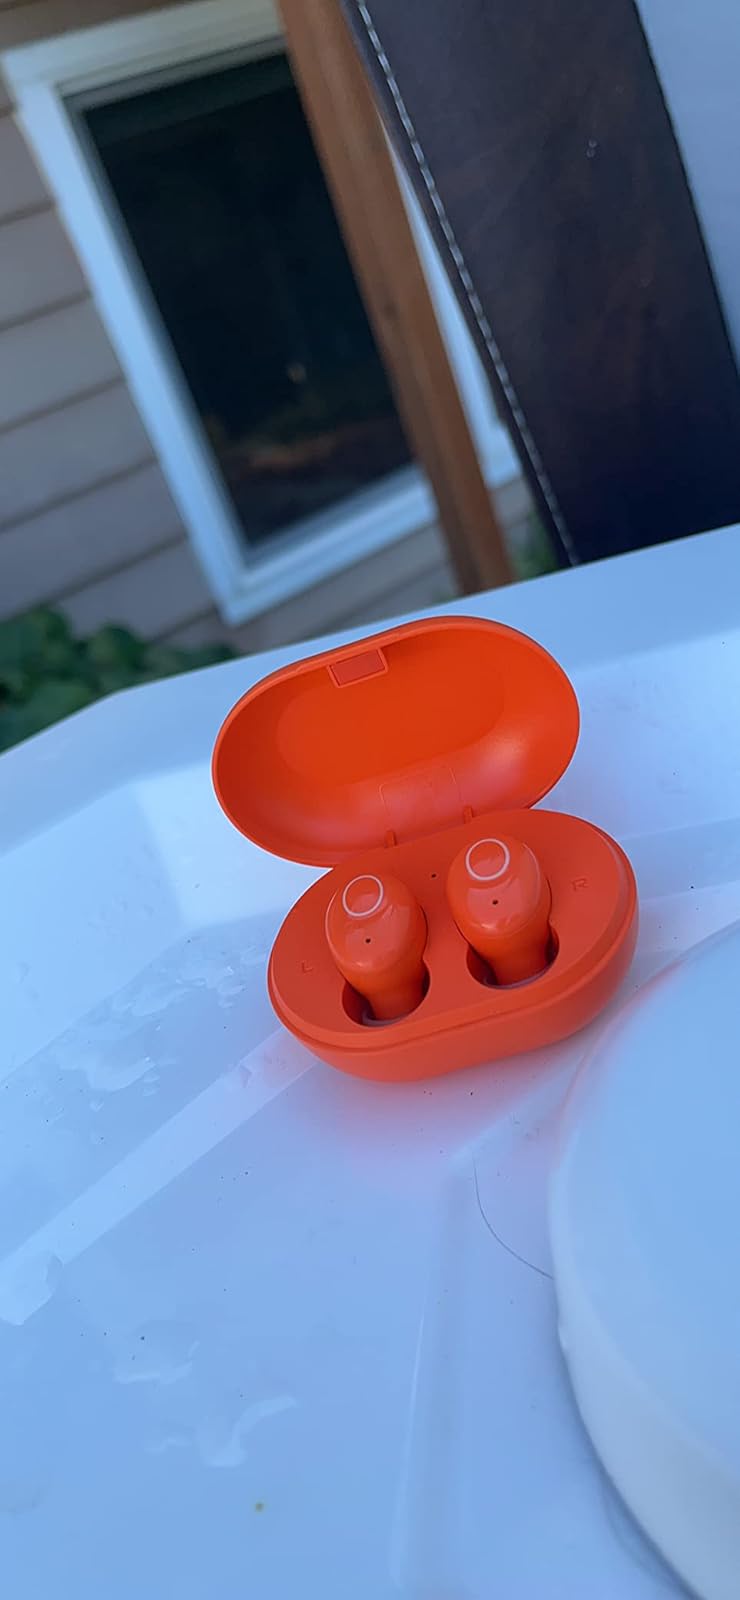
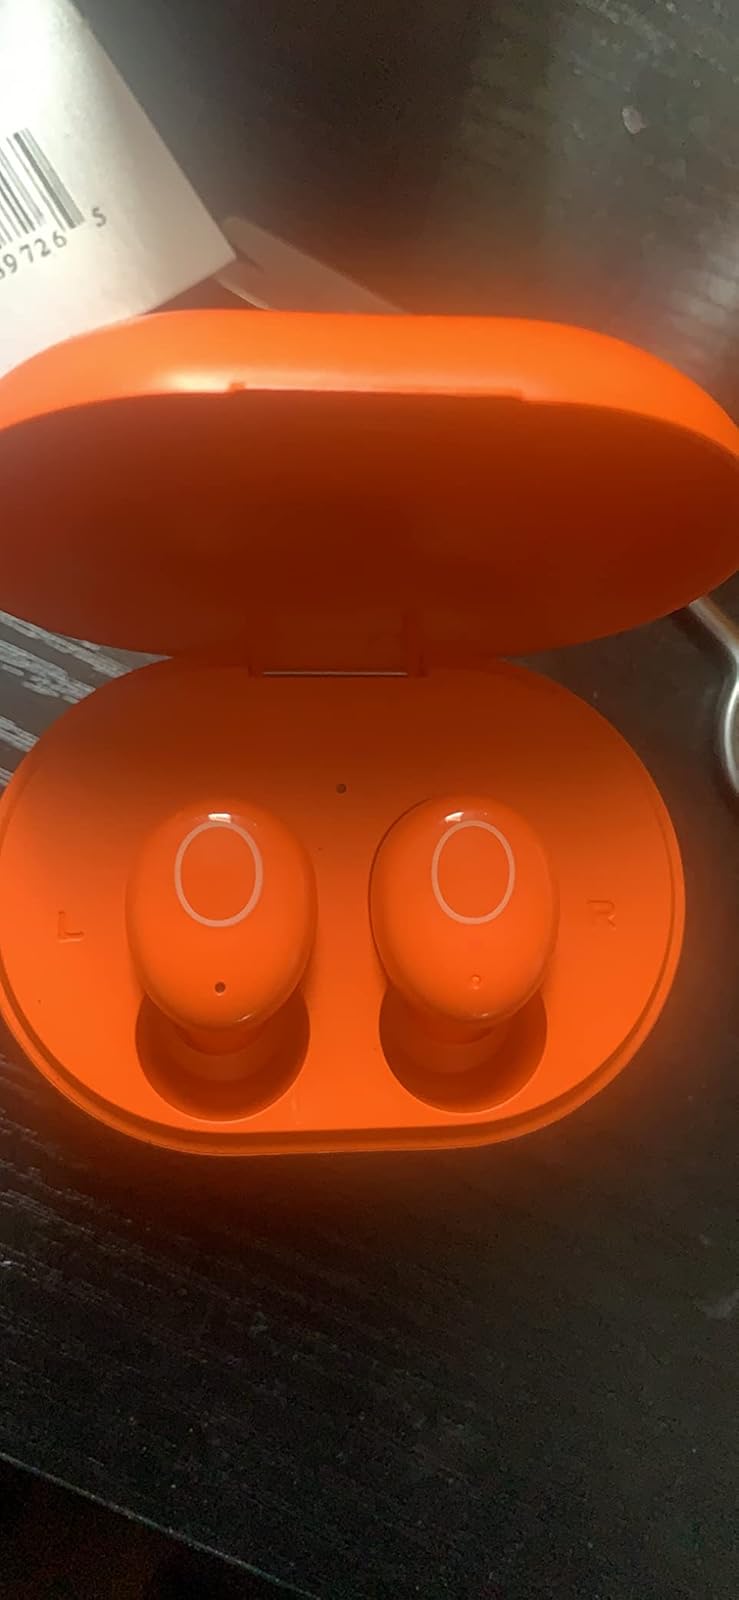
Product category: earbuds
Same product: yes